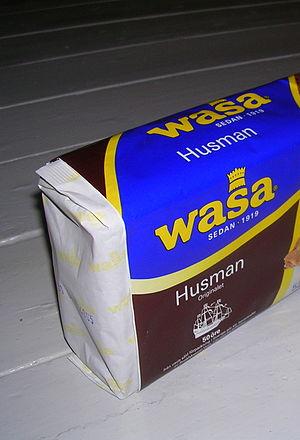
Wasabröd est une entreprise suédoise, fondée en 1919, qui fabrique du Pain croquant suédois, commercialisé sous la marque Wasa. Elle est le premier fabricant mondial de pain croustillant.